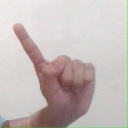
अक्षर: ए